2005 Orange Bowl

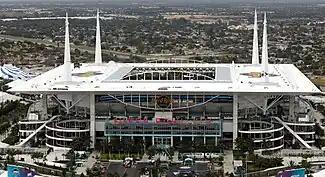
Pro Player Stadium in Miami Gardens, Florida, hosted the Orange Bowl.

The 2005 Orange Bowl was the BCS National Championship Game of the 2004 NCAA Division I-A football season and was played on January 4, 2005, at Pro Player Stadium in Miami Gardens, Florida. The game matched the USC Trojans against the Oklahoma Sooners. Both teams entered with undefeated, 12–0 records. Despite only being a 1-point favorite, USC defeated Oklahoma by a score of 55–19, led by quarterback Matt Leinart. ESPN named Leinart's performance as one of the top-10 performances in the first ten years of the BCS system.